Judaism

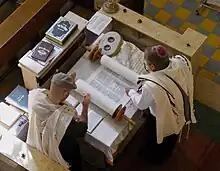
A man reads a torah using a yad

The core of festival and Shabbat prayer services is the public reading of the Torah, along with connected readings from the other books of the Tanakh, called Haftarah. Over the course of a year, the whole Torah is read, with the cycle starting over in the autumn, on Simchat Torah.